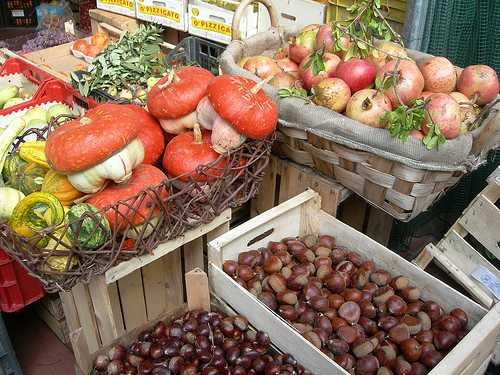
Label: Pomegranate